Natalia Yakovenko

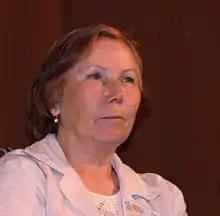
Yakovenko in 2008

Natalia Mykolaivna Yakovenko (born 1942) is a Ukrainian historian and professor, known for her expertise in Latin linguistics and her contributions to the National University of Kyiv-Mohyla Academy.